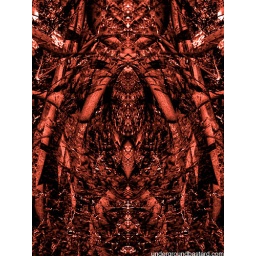
fibonacci's lonely path in d minor and a cheap pair of plastic sandals smelling vaguely of fish